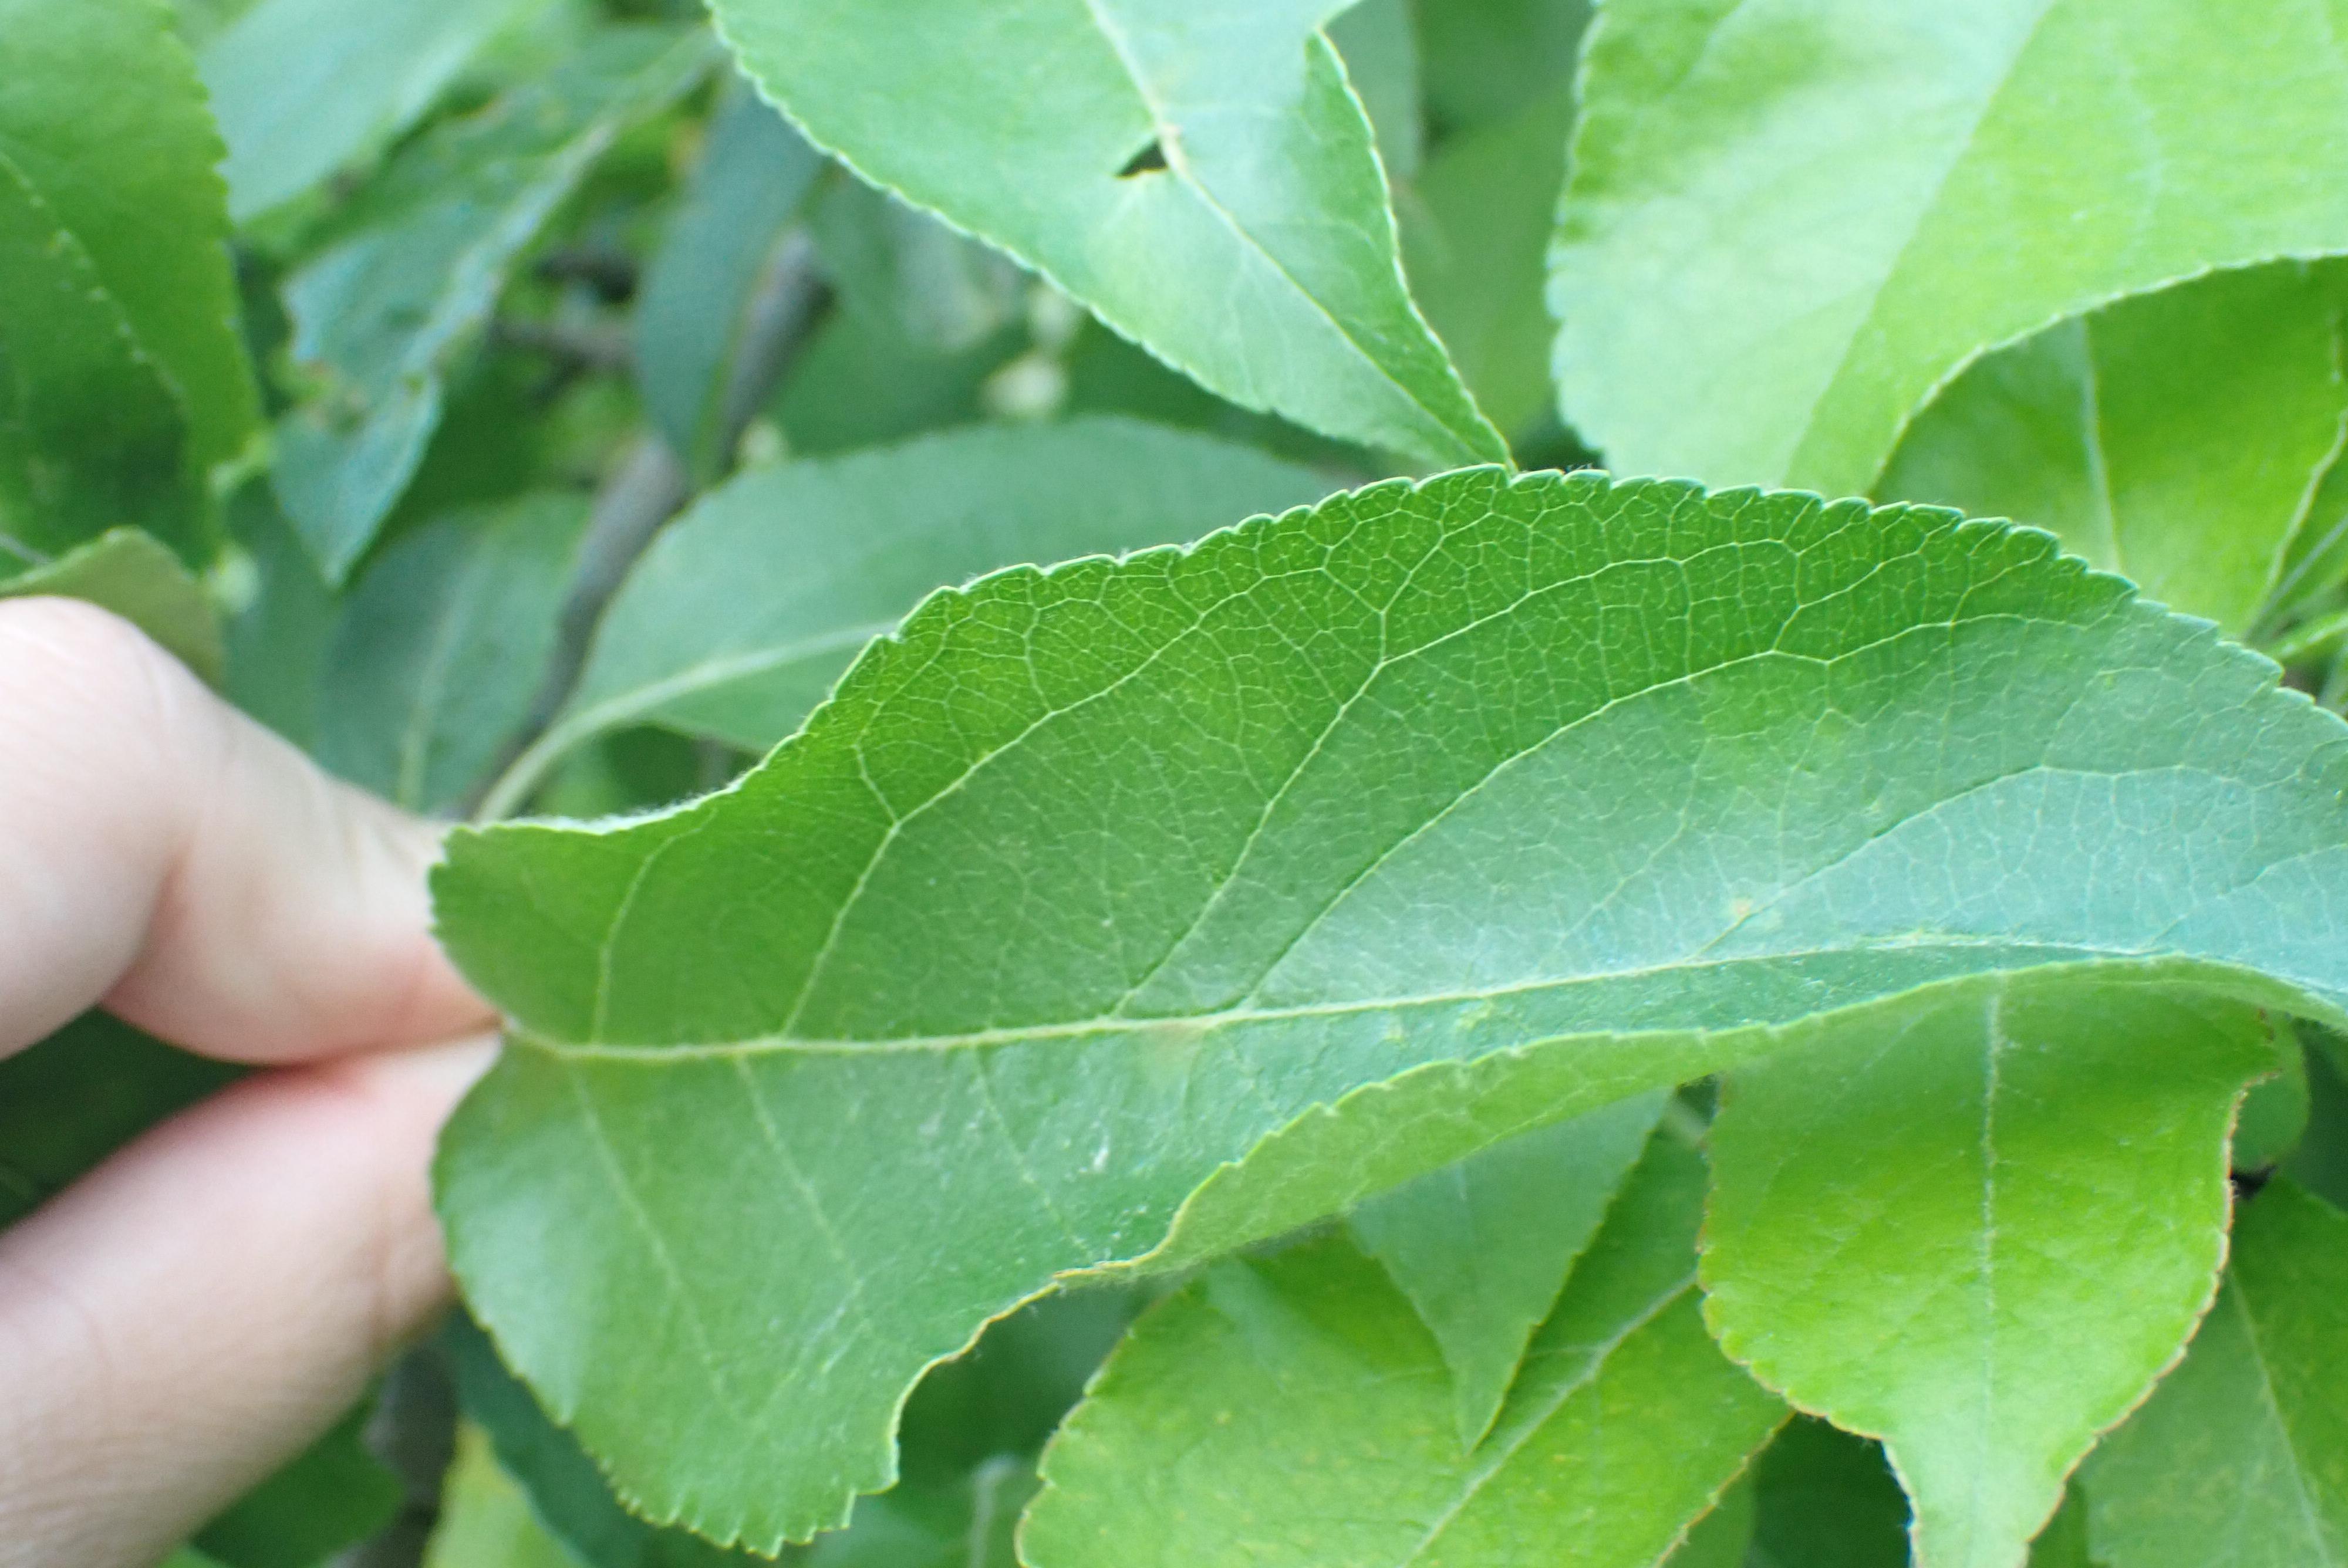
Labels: scab